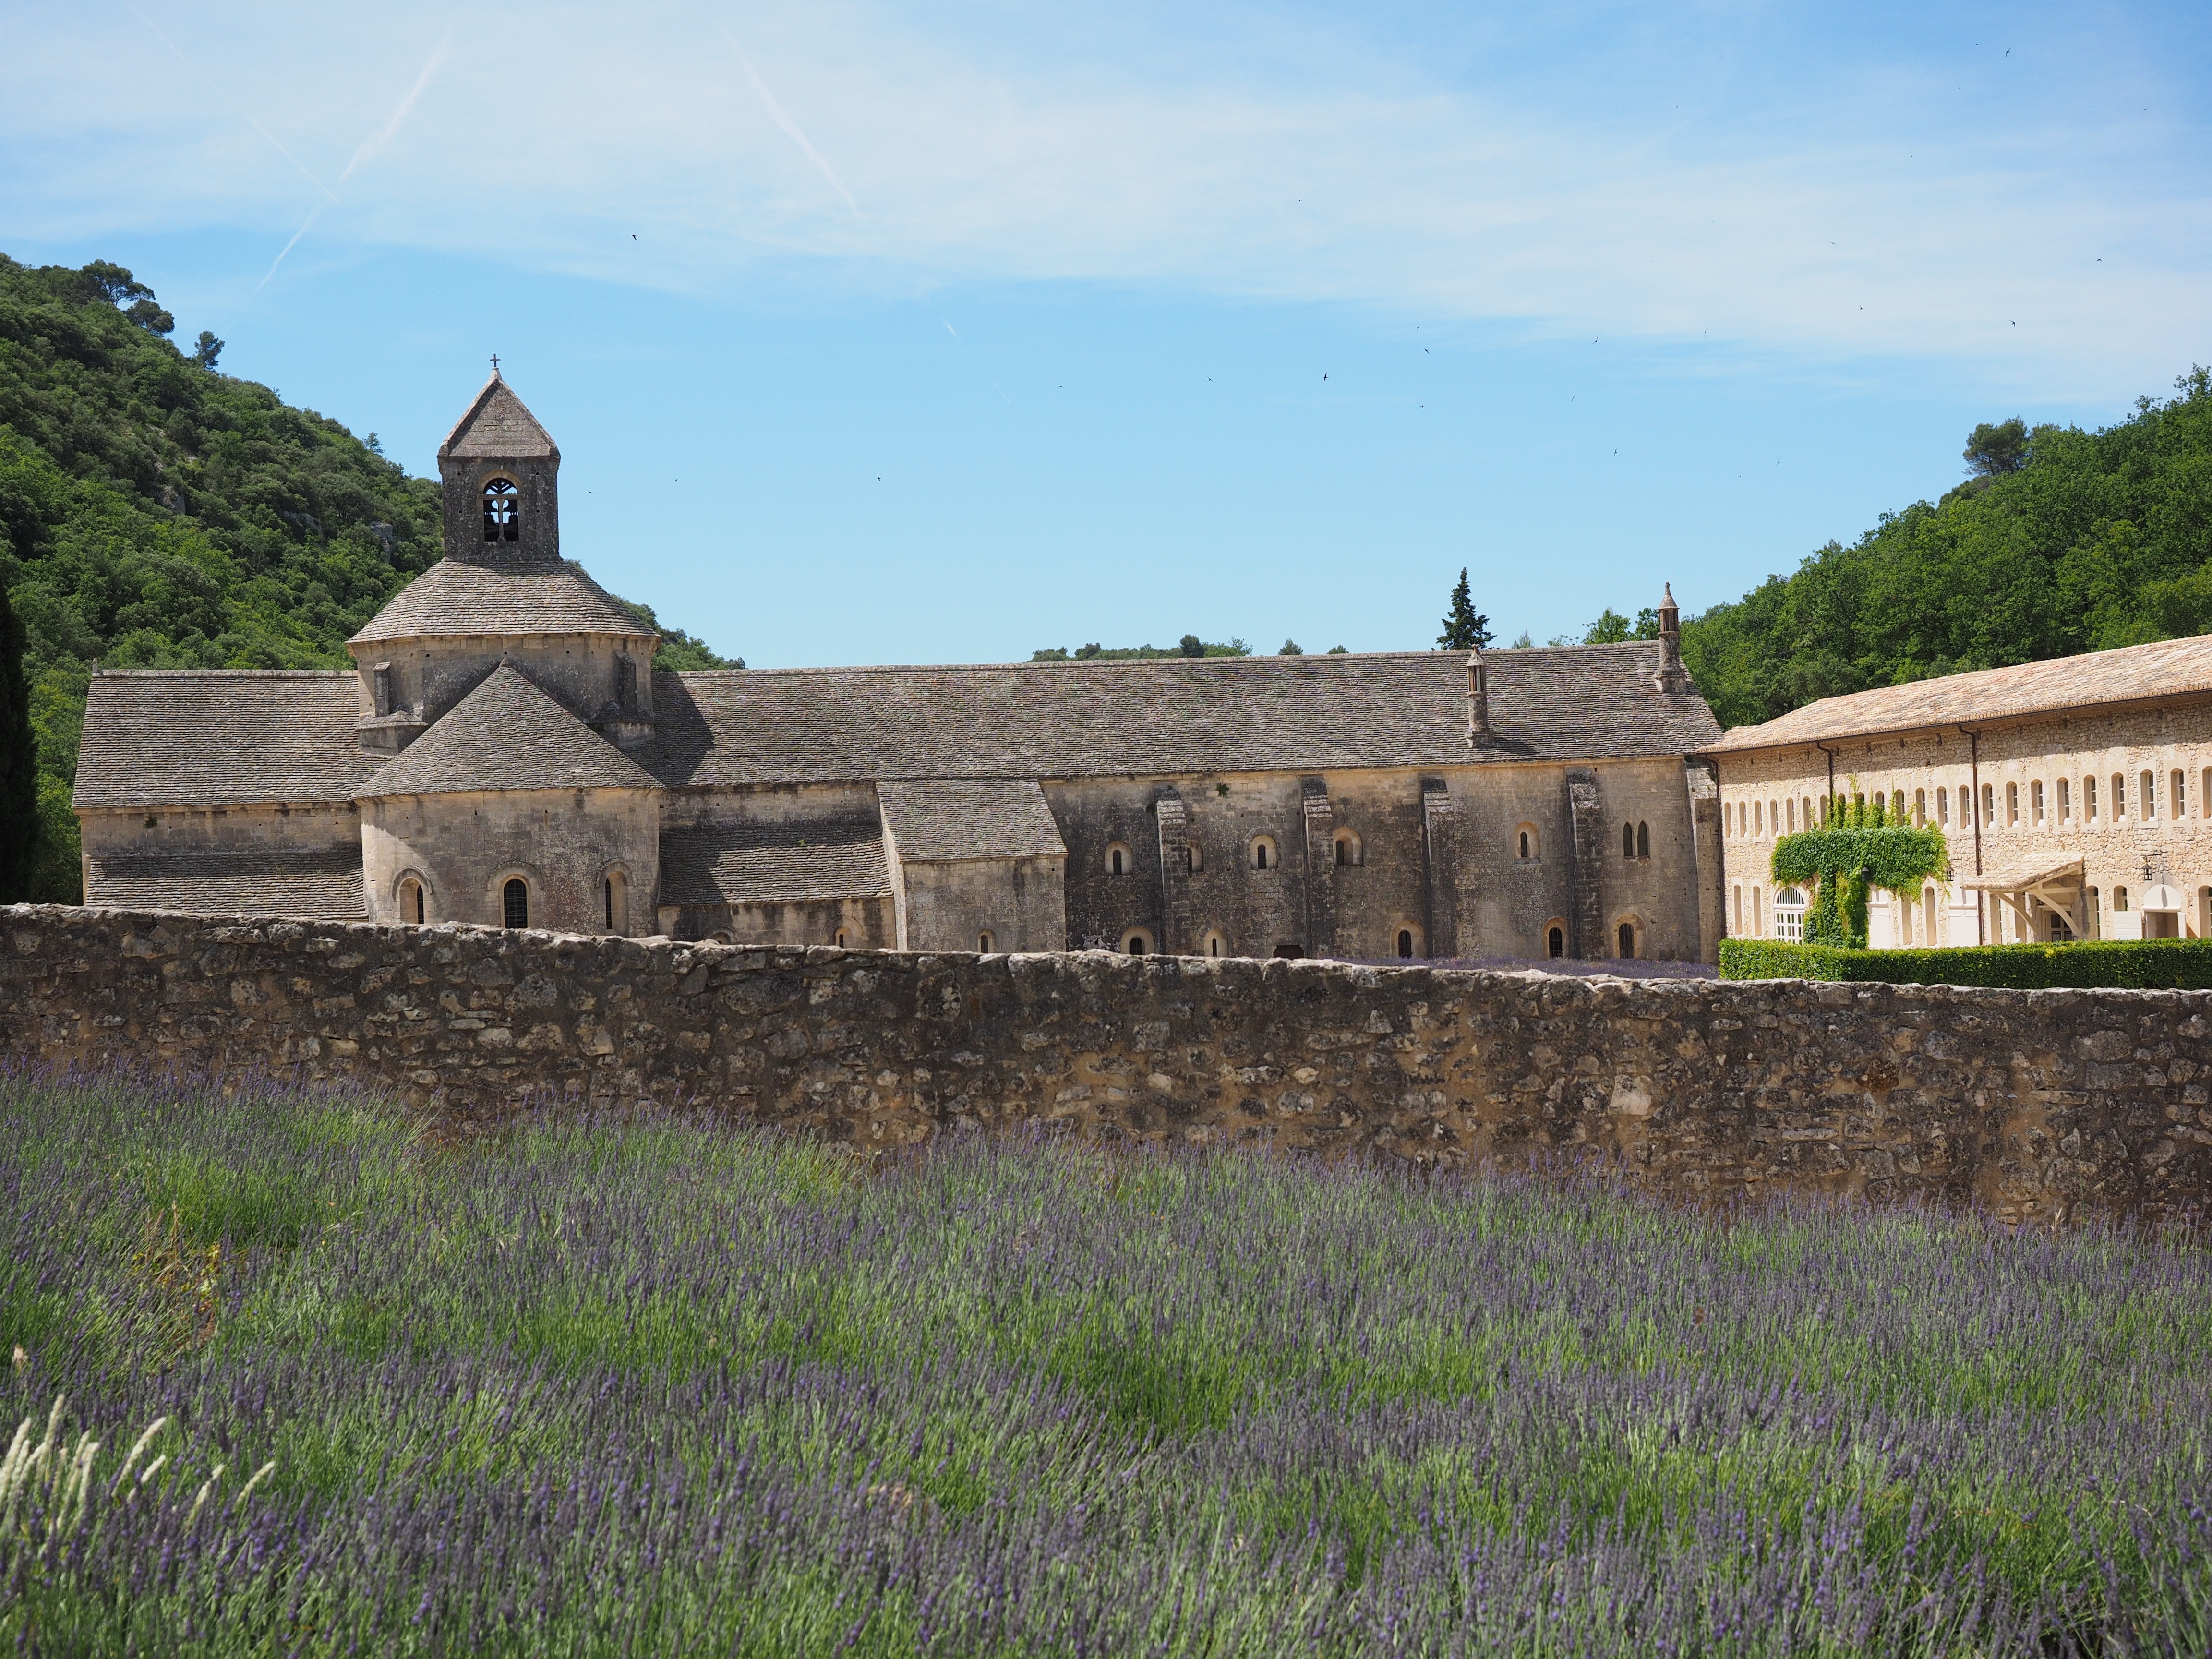
nature, architecture, plant, meadow, purple, building, chateau, summer, village, france, aroma, green, herb, crop, botany, blue, church, fortification, agriculture, garden, flora, lavender, flowers, wild plant, french, bed, ruins, petals, decorative, violet, monastery, lavender field, provence, abbey, estate, fragrant, herbs, flower meadow, fragrance, aromatic, vaucluse, medicinal plant, rural area, inflorescence, summer flowers, garden flowers, cottage garden, gordes, archaeological site, lamiaceae, department of vaucluse, lavender blossom, lavender flowers, lavender cultivation, wildblue, true lavender, narrow leaf lavender, lavandula angustifolia, lavandula officinalis, lavandula vera, scented plant, homeopathy, lavender meadow, lavendula, abbaye de's nanque, notre dame de's nanque, the order of cistercians, cistercian monks, s nanque abbey, zisterzienser, abbey church, bistum avignon, historic site, ancient history